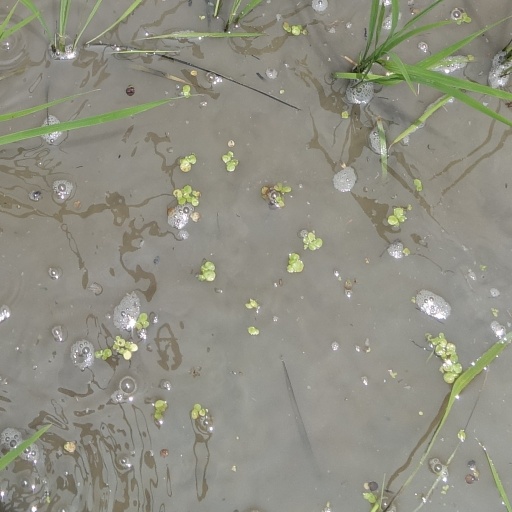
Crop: rice